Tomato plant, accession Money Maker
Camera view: bottom (45 deg); turntable rotation: 30 degrees
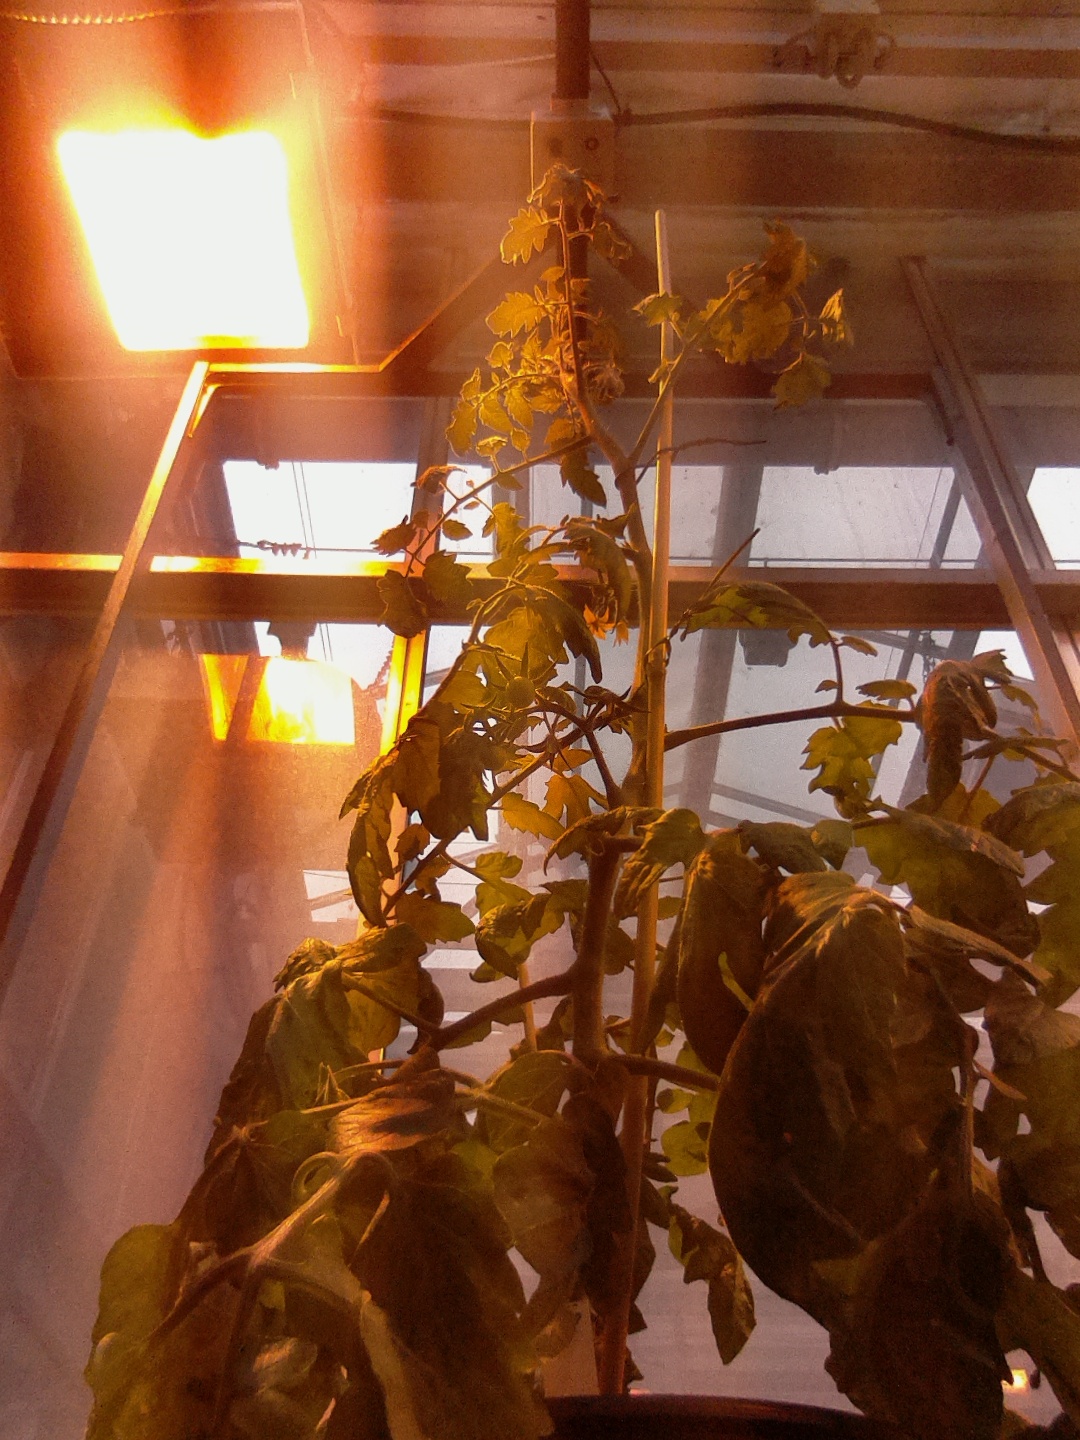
BBCH growth stage 67: Full flowering, 70%-80% of flowers open, more petals falling